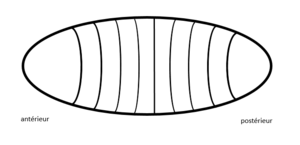
Segmentation de la drosophile
Engrailed est une homéoprotéine facteur de transcription. Le gène qui produit cette protéine est ce qu’on appelle un gène de polarité segmentaire, c’est-à-dire qu’il permet de définir les cellules antéro-postérieures lors de la segmentation.
Une hétérométrie est une modification de l'expression d'un gène ou de son patron d'expression, qui entraîne une différence quantitative chez l'individu, c'est-à-dire au niveau du phénome. C’est le résultat d’une mutation au niveau du génome qui va entrainer une modification au niveau du phénome. Il s'agit donc d'une modification de la morphologie d’un individu au cours de l'évolution liée à une mutation des gènes du développement, et se retrouve donc soit au niveau moléculaire ou au niveau morphologique.